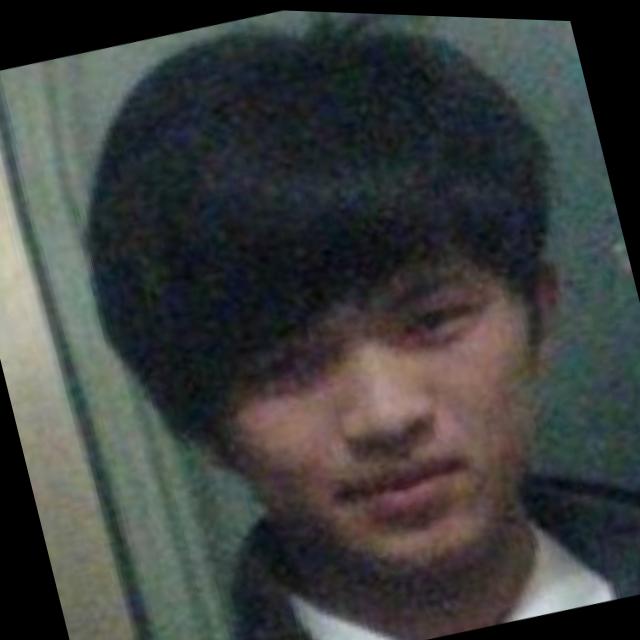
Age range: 21-44